A. M. Palmer (theater manager)

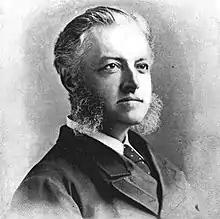
Albert Marshman Palmer

Albert Marshman Palmer (July 27, 1838–March 7, 1905) was an American theatrical manager. He was universally known in the theatrical world by his initials A. M. Palmer.